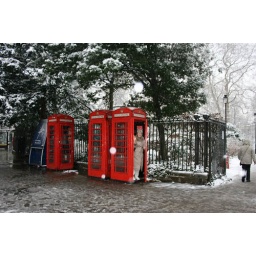
Mom calling home in a traditional red phone box!